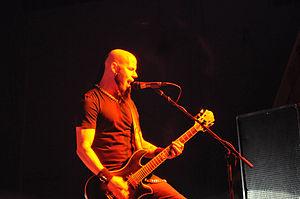
B.C. Rich est une marque de guitares acoustiques et électriques américaine fondée en 1969 par Bernardo Chavez Rico. Elle est principalement connue pour ses instruments aux formes pointues et exagérées. La marque a trouvé son premier public dans les années 1970 parmi les musiciens hard et jazz rock avant d’accroître sa notoriété dans les années 1980 avec l’essor du heavy metal. Actuellement B.C. Rich appartient à Hanser Music Group, une société de distribution basée à Hebron au Kentucky. Les instruments sont produits aux États-Unis et dans différents pays d’Asie.